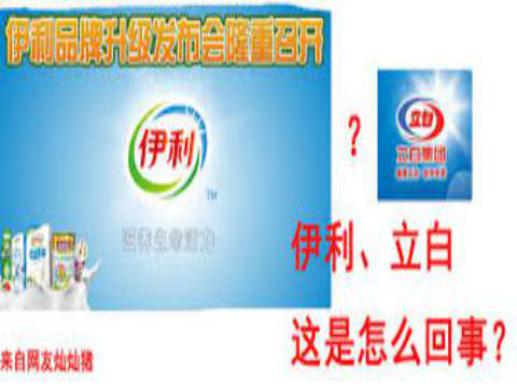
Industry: Food